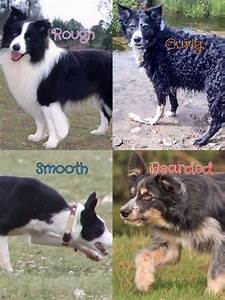
Label: cane